Seán Rogers

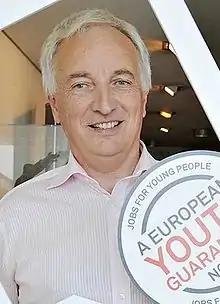

Seán Rogers (born 1 January 1953) is an Irish former Social Democratic and Labour Party (SDLP) politician and schoolteacher who was a Member of the Northern Ireland Assembly (MLA) for South Down from 2012 to 2016.